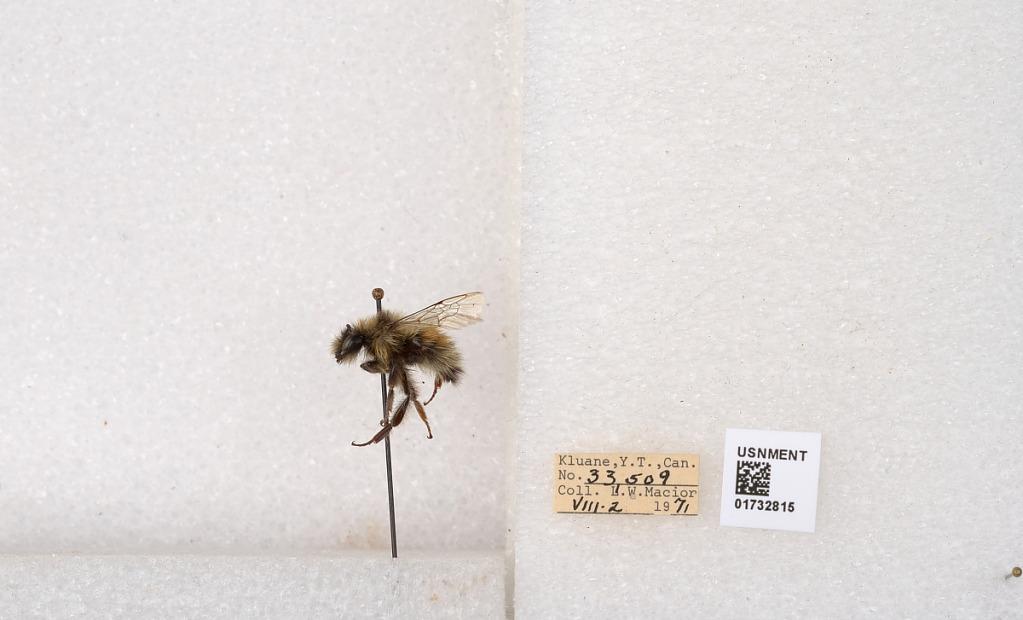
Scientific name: Bombus (Pyrobombus) sylvicola Kirby
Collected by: L. Macior
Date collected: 1971-8-2
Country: Canada
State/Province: Yukon Teritory
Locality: Kluane National Park and Reserve
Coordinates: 60.7493, -139.504